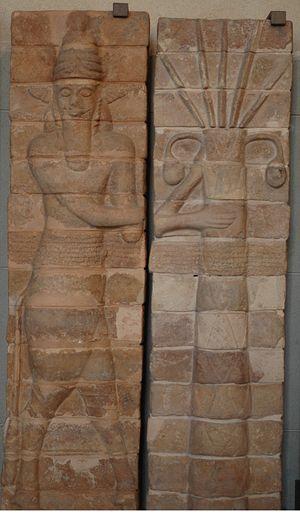
Homme-taureau protégeant un palmier. Panneau de briques moulées, terre cuite, milieu du XIIe siècle av. J.-C. Trouvé à Suse, dans le tell de l'Apadana (salle d'audience).
Suse est une ancienne cité de l'Iran située dans le sud-ouest de ce pays, dans une plaine à environ 140 km à l'est du fleuve Tigre. Habitée dès la fin du Vᵉ millénaire av. J.‑C., elle fut durant la haute Antiquité une des principales villes de la civilisation élamite, puis aux Vᵉ – IVᵉ siècle av. J.-C. la capitale de l'Empire perse achéménide, et resta peuplée jusqu'au XVᵉ siècle de notre ère au moins. La ville iranienne de Shush qui se trouve à proximité, en a pris la suite depuis le milieu du XXᵉ siècle.
L'art élamite a été élaboré dans le royaume d'Élam, entre le IVᵉ et le Iᵉʳ millénaire av. J.-C.
L'Élam est un ancien pays occupant la partie sud-ouest du plateau Iranien, autour des actuelles provinces du Khouzistan et du Fars, qui correspondent à ses deux principales régions, celle de Suse et celle d'Anshan/Anzan. Le pays élamite, attesté par des textes allant de la fin du IVᵉ millénaire av. J.‑C. au Iᵉʳ millénaire apr. J.-C., recouvrit des réalités géographiques et politiques différentes pendant sa longue histoire. Il fut parfois divisé en plusieurs entités politiques, surtout jusqu'au IIIᵉ millénaire av. J.‑C., mais aussi plusieurs fois par la suite, et il connut par contre des phases d'unification, sous l'impulsion de puissantes dynasties, surtout au IIᵉ millénaire av. J.‑C. À partir du Iᵉʳ millénaire av. J.‑C., l'Élam se réduit à sa partie occidentale, autour de la Susiane, la partie orientale étant occupée par les Perses, qui lui donnèrent le nom qu'elle a gardé depuis. Le pays élamite perdit son autonomie politique après son combat contre l'Assyrie et sa conquête par les Perses, même s'il semble avoir revécu plusieurs siècles plus tard, à travers le royaume d'Élymaïde.